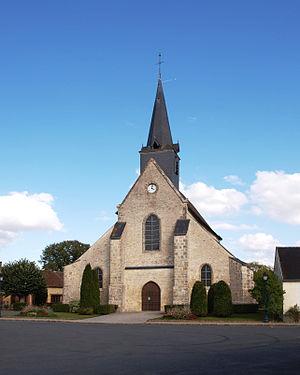
Sury-aux-Bois (Loiret, France)